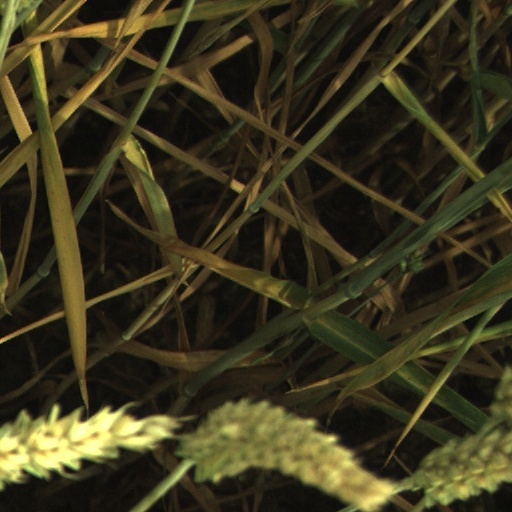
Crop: wheat